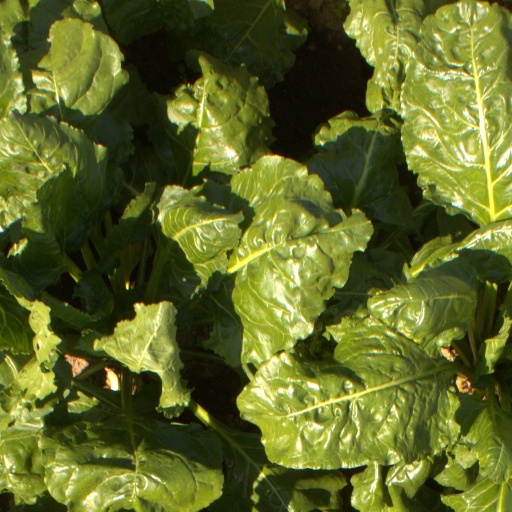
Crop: sugar beet